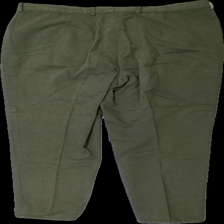
View: back
Type: Trousers
Category: Men
Brand: Not in the list
Brand text on label: choise
Colors: Green
Material: 100% bomull
Pattern: Embroidered
Cut: Regular
Size: 48
Season: All
Stains: Minor
Damage: smuts fläckar
Damage location: middle left
Damage 2: blekta
Damage 2 location: top center
Damage 3: blekta
Damage 3 location: top center
Price range: <50
Recommended usage: Export
Description: gröna chinos